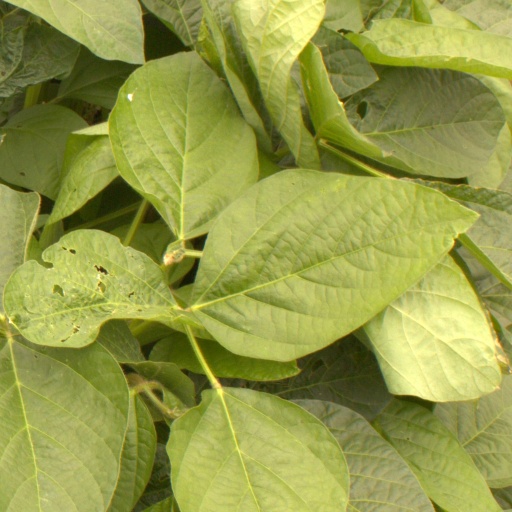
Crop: soybean